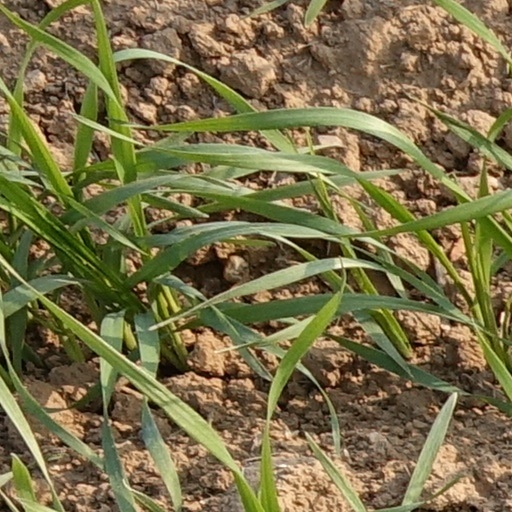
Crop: wheat